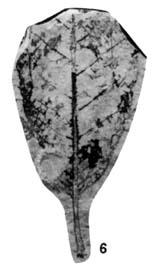
一个化石属于被子植物，其特征描述:leaf oblong or oblanceolate, leaf apex not preserved; leaf base obtuse, rounded to cordate, asymmetrical. leaf petiole thick. leaf margin entire in leaf base and toothed from the basal second to forth pairs of secondary veins. u3 tooth with thin and slender attenuate tooth apex. sinuses broadly rounded. venation craspedodromous with the exception of somewhat eucamptodromous basal 1-3 pairs of 2°.